List of awards and nominations received by Nagarjuna

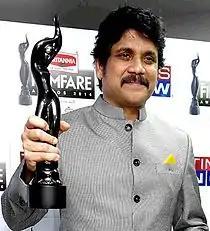
Nagarjuna holding the Best film trophy at 62nd Filmfare Awards South for "Manam"

Nagarjuna is an Indian actor, producer and television presenter who works primarily in Telugu cinema and television. He has received ten state Nandi Awards, three Filmfare Awards South and a National Film Award-Special Mention. He received his first National Film Awards during 1996 as he produced, "Ninne Pelladata", which has garnered the National Film Award for Best Feature Film in Telugu for that year. His performance in "Annamayya" received a National Film Award – Special Mention (Actor) in the 45th National Film Awards in 1998.